Island of San Simón

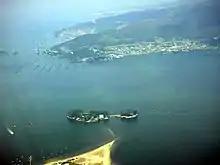
Island of San Simón, seen from the air

During the War of the Spanish Succession, the Battle of Vigo Bay was fought near San Simón between an Anglo-Dutch fleet under George Rooke and Philips van Almonde and a Franco-Spanish fleet commanded by François Louis Rousselet de Châteaurenault and Manuel de Velasco y Tejada on 23 October 1702. Rooke and van Almonde were attempting to capture the Spanish treasure fleet, and in the ensuing battle utterly annihilated Châteaurenault and Velasco's fleet, capturing or destroying all 18 of their warships. However, the treasure fleet had unloaded most of its cargo weeks earlier, which was in the process of being safely escorted to Madrid, leaving the English and Dutch chagrined. After the battle, Anglo-Dutch forces successfully raided municipalities in the Vigo estuary, including Cangas, Redondela, Vigo and Soutomaior, assisted by the weak state of Spanish forces in the region. Anglo-Dutch forces also landed on San Simón in the aftermath of the battle, who briefly occupied the island before withdrawing.